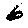
Label: 6